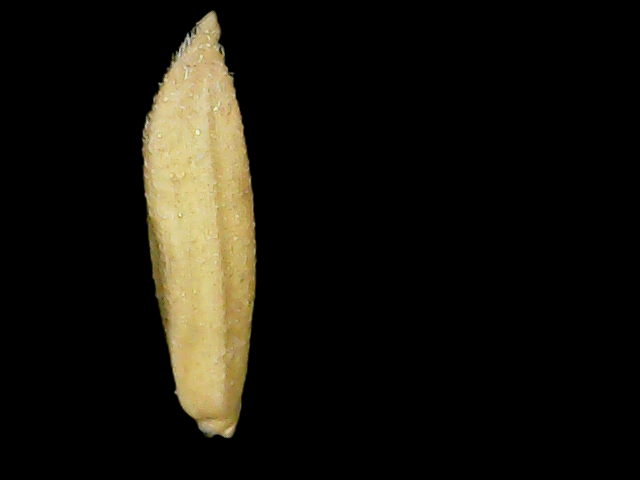
Rice variety: Binadhan16